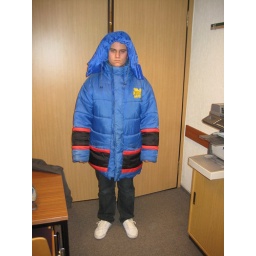
we found this huge jacket in our ward building on pday. it looks like i have blue hair.